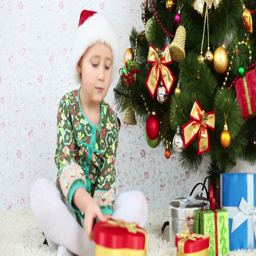
child in cap tosses confetti and sitting on the floor near a christmas tree